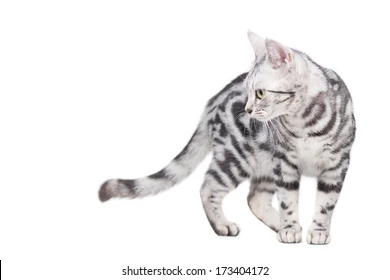
Cat breed: American shorthair